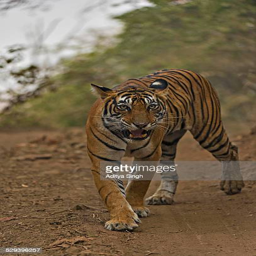
approaching tiger on a forest path